Bernie Masterson

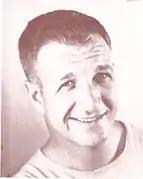
Masterson from 1947 "Cornhusker"

Bernard Edward Masterson (August 10, 1911 – May 16, 1963) was an American football player and coach. He served as the head football coach at the University of Nebraska–Lincoln from 1946 to 1947, compiling a record of 5–13. Masterson played college football at Nebraska from 1931 to 1933. He played professionally in the National Football League (NFL) with the Chicago Bears from 1934 to 1940.